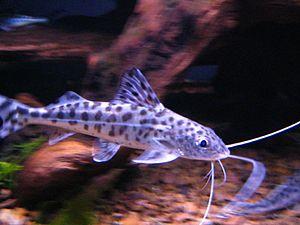
Les Pimelodus forment un genre de poissons siluriformes ou poissons-chats d'eau douce tropicale et subtropicale de la famille des Pimelodidae, originaires d'Amérique du Sud.
Le rio Madeira ou río Madera est un cours d'eau majeur de l'Amérique du Sud. Sa longueur totale est de 4 207 km, formateurs et bras secondaires compris. C'est le plus long affluent de l'Amazone et le seul qui reçoive les eaux issues de la partie de la cordillère des Andes située dans l'hémisphère sud. En espagnol Madeira se dit Madera. De ce fait on trouve l'un ou l'autre nom au long de son parcours.